The Mill (2023 film)

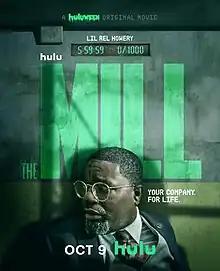
Promotional release poster

The Mill is a 2023 American science fiction thriller film directed by Sean King O'Grady and written by Jeffrey David Thomas. It stars Lil Rel Howery, Pat Healy, Karen Obilom, and Patrick Fischler. It began streaming on Hulu on October 9, 2023.